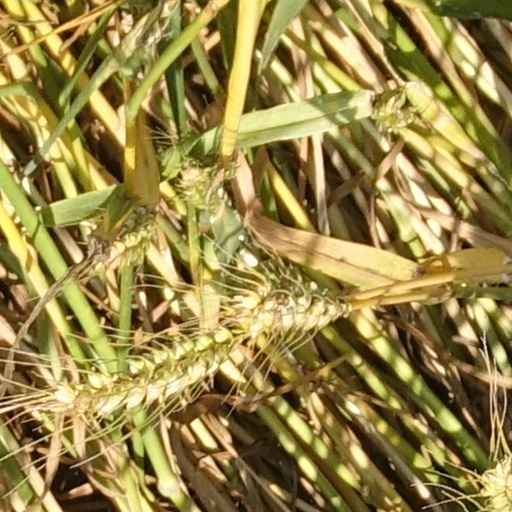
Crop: wheat